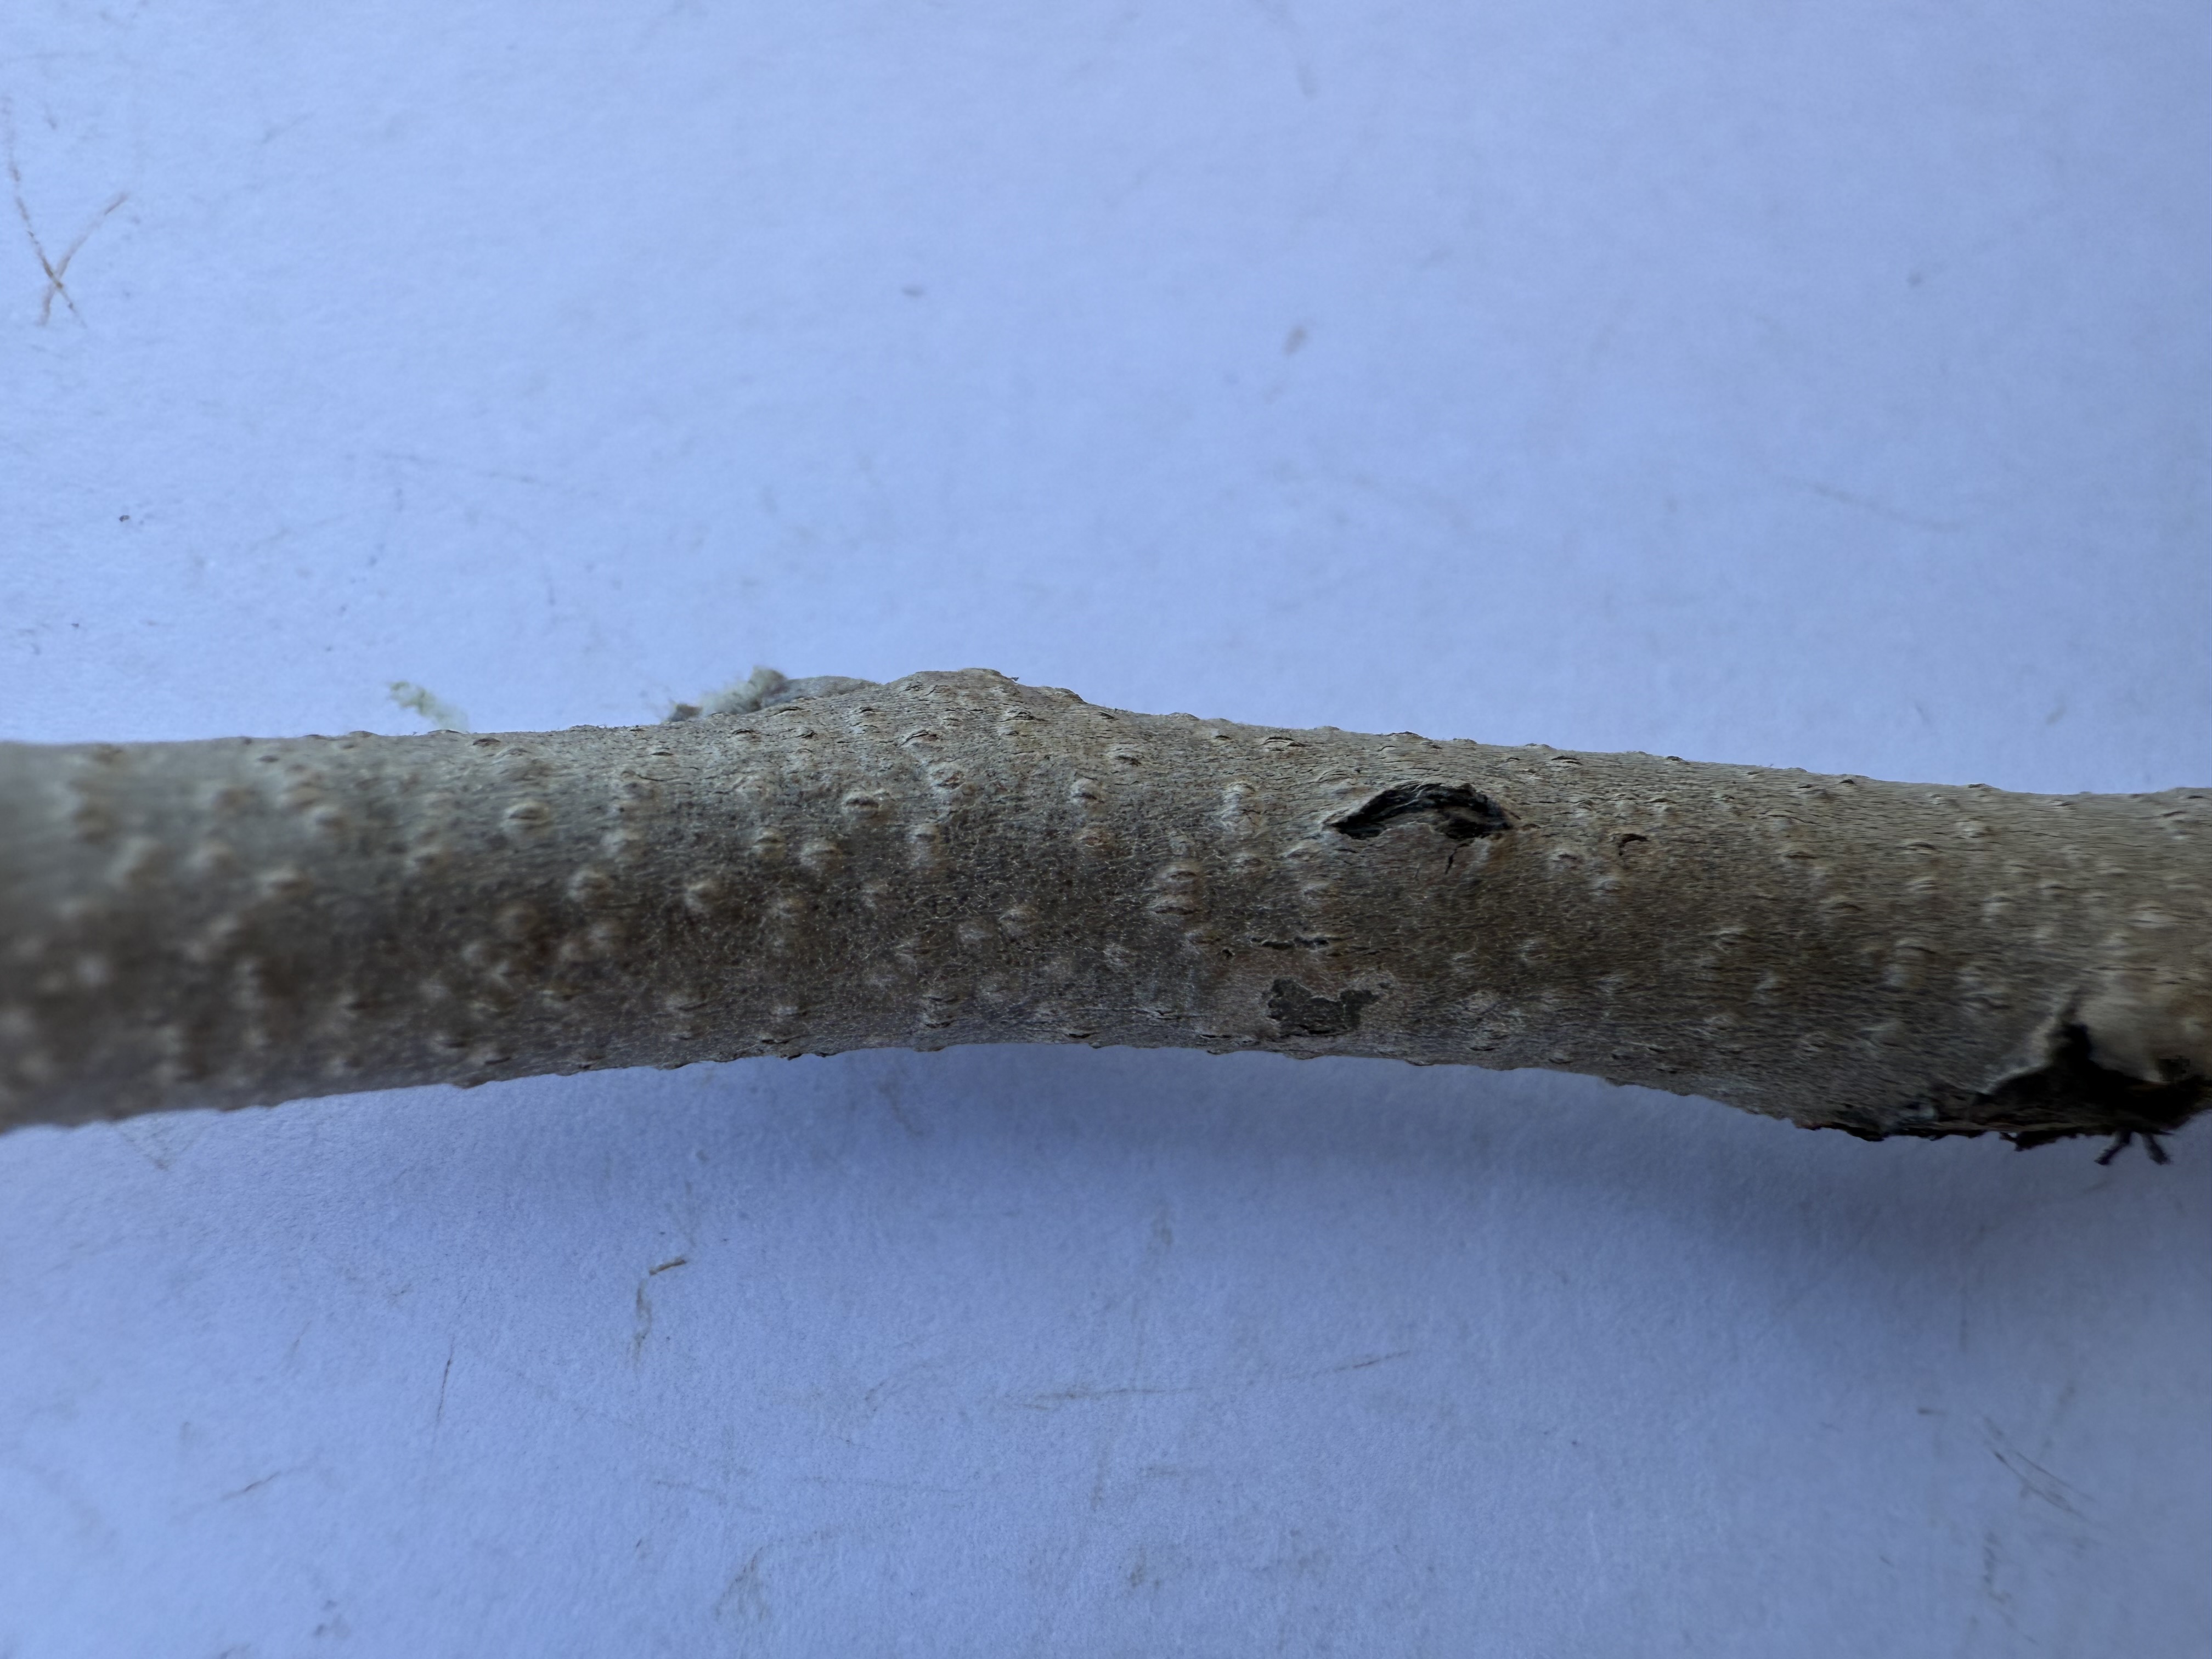
Variety: Chocolate Persimmon